Wing Commander (film)

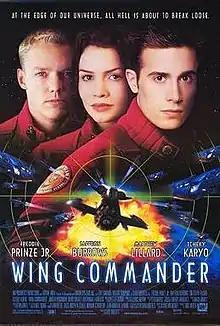
Theatrical release poster

Wing Commander is a 1999 science fiction film loosely based on the video game series of the same name. It was directed by Chris Roberts, the creator of the game series, and stars Freddie Prinze Jr., Matthew Lillard, Saffron Burrows, Tchéky Karyo, Jürgen Prochnow, David Suchet, and David Warner.